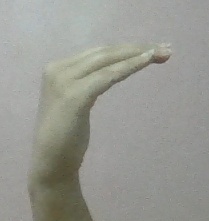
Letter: haa